Division of Murray

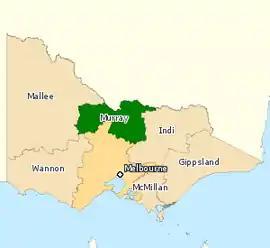
Division of Murray in Victoria, as of the 2016 federal election

The Division of Murray was an Australian Electoral Division in the state of Victoria. It was located in the north of the state, adjoining the Murray River, which forms Victoria's border with New South Wales. It included the towns of Shepparton, Echuca, Cobram, Yarrawonga, Boort and Bridgewater. In 2018 the division was renamed the Division of Nicholls, coming into effect at the 2019 federal election.